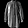
Label: Shirt